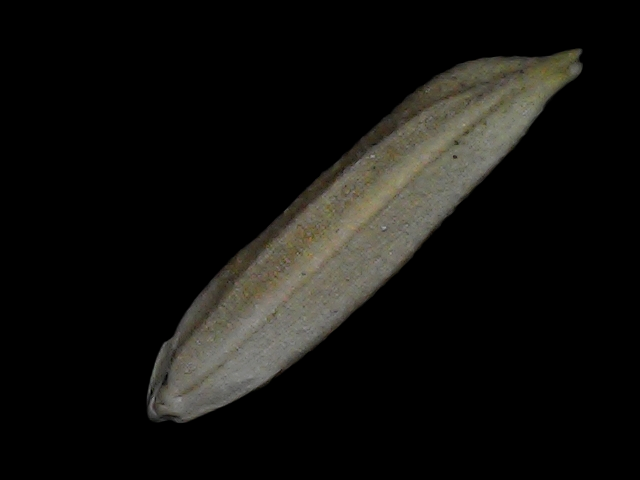
Rice variety: Bd57